Aerial ramming

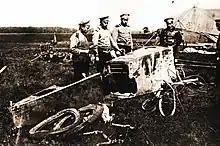
Albatros aircraft brought down by Nesterov

The first known instance of ramming in air warfare was made over Zhovkva by the Russian pilot Pyotr Nesterov on 8 September 1914, against an Austrian plane.